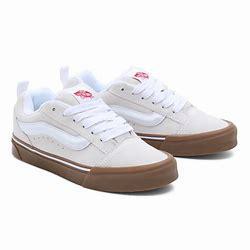
Brand: Vans
Model: KNU Skool